Tim Horton

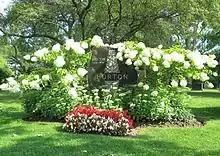
Graves of Tim and Lori Horton in York Cemetery, Toronto

Subsequent to Horton's death, there was no official public inquiry, and his autopsy was not made public. Police would not state whether Horton was intoxicated. In 2005, Horton's autopsy was made public (with witness statements redacted), and revealed that Horton's blood alcohol level was twice the legal limit, and that a half-filled vodka bottle was amongst the crash debris. Horton was also in possession of the drugs Dexedrine, a stimulant, and Dexamyl, a stimulant-sedative; traces of amobarbital, an ingredient in Dexamyl, were found in his blood. The autopsy report found no painkillers in Horton's body, and also concluded that his car had been in good working order. There was nothing to suggest Horton was evading police, or that police were near enough to initiate a criminal pursuit. Horton was interred at York Cemetery, Toronto.